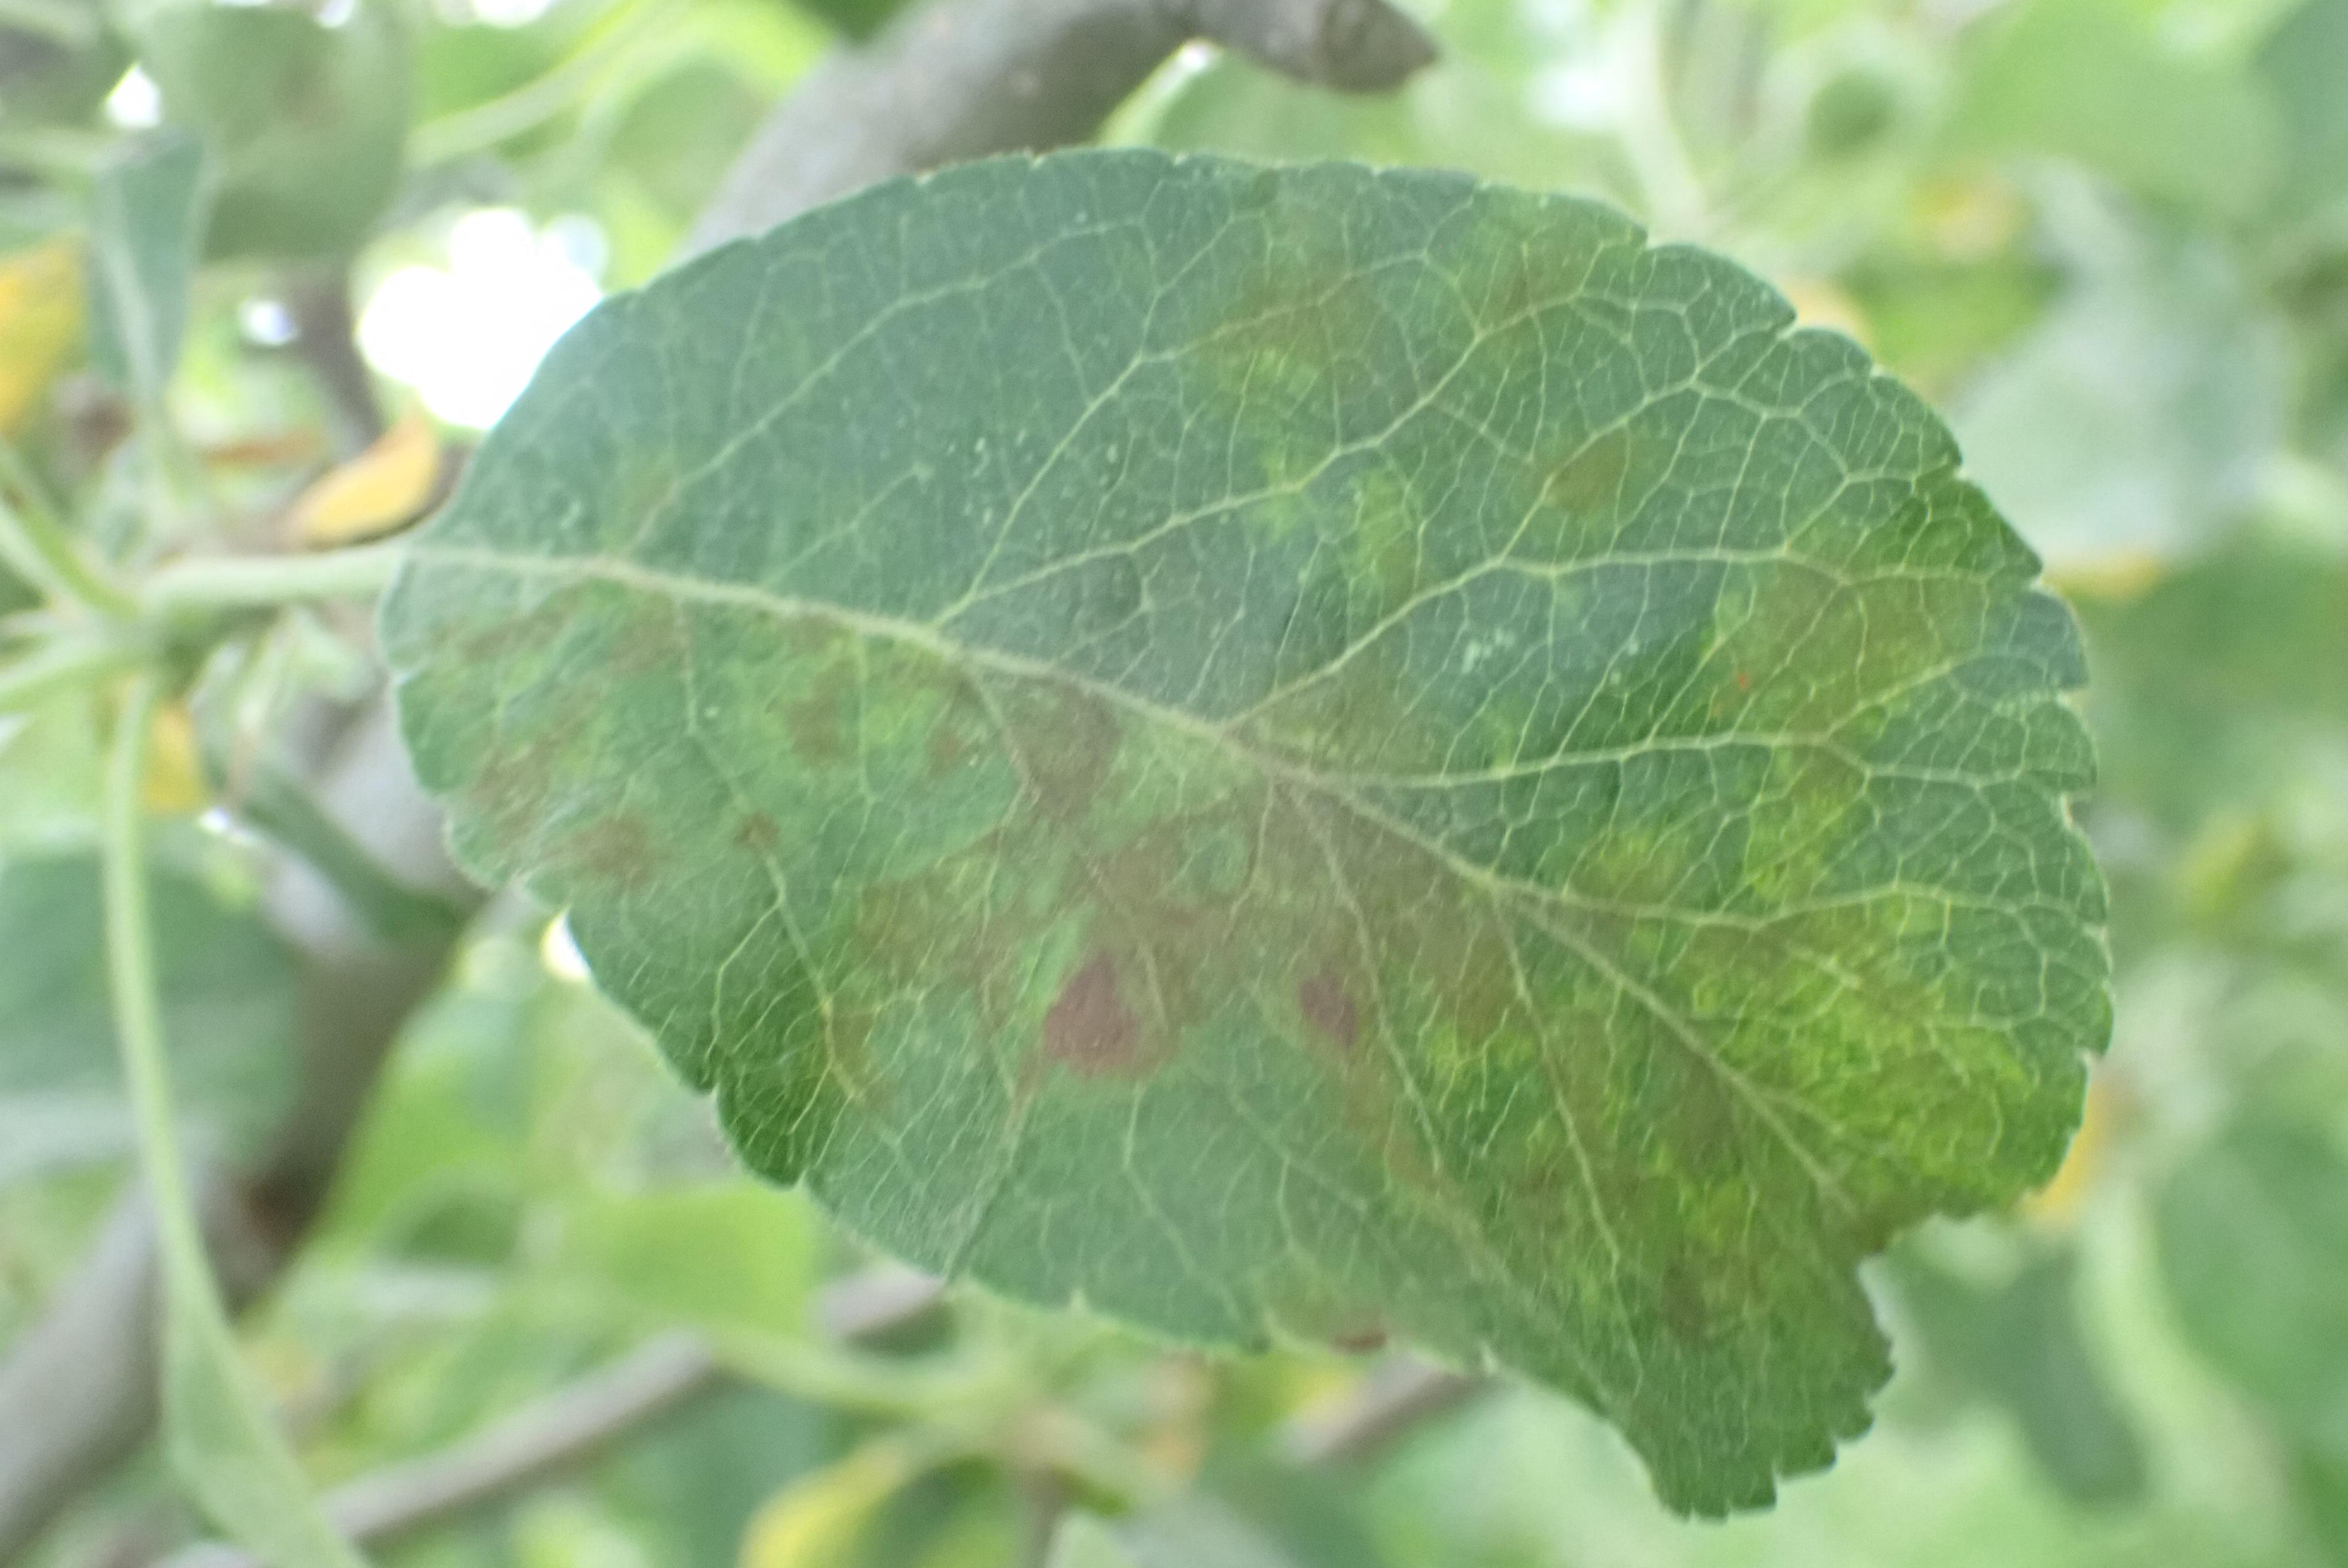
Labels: scab